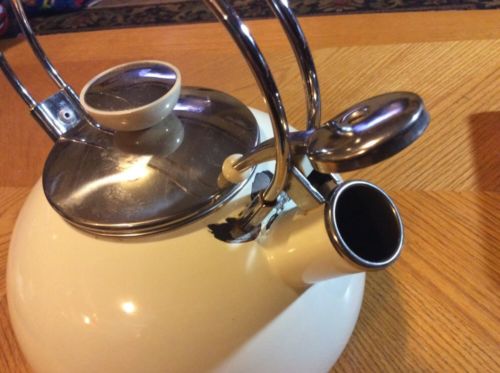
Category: kettle